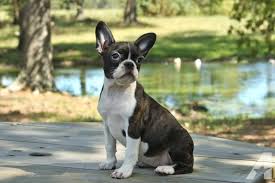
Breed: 230-n000084-Boston_bull